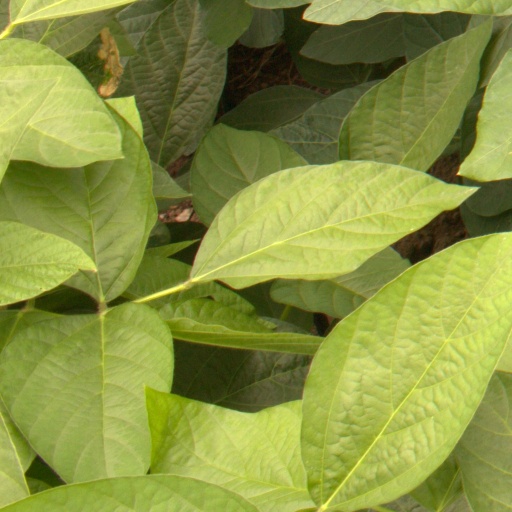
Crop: soybean